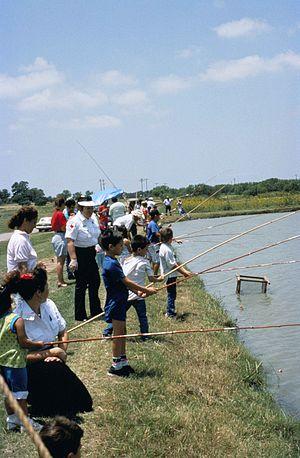
Le permis de pêche ou carte de pêche est un document officiel donnant un droit d’accès et d'exercice de la pêche en eaux douces de 1ʳᵉ et 2ᵉ catégorie, sur les berges et rives appartenant à un État ou à des propriétaires riverains.